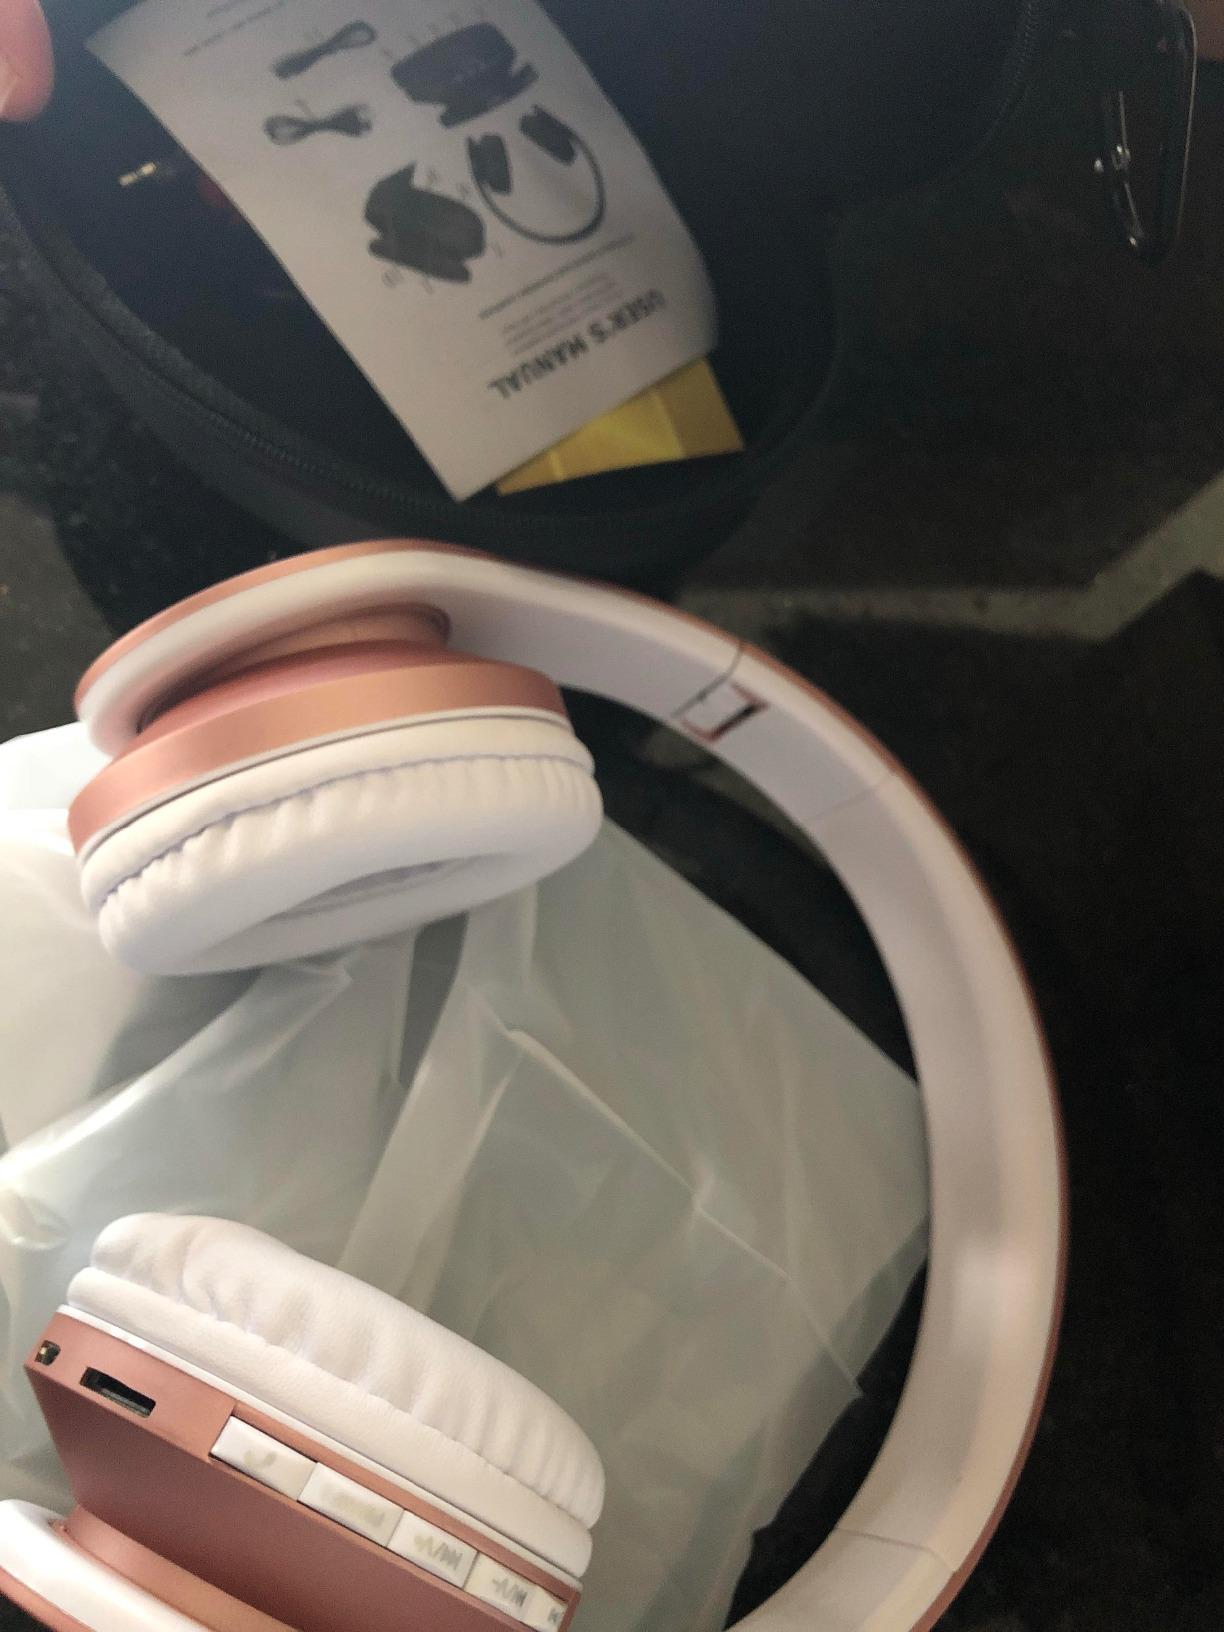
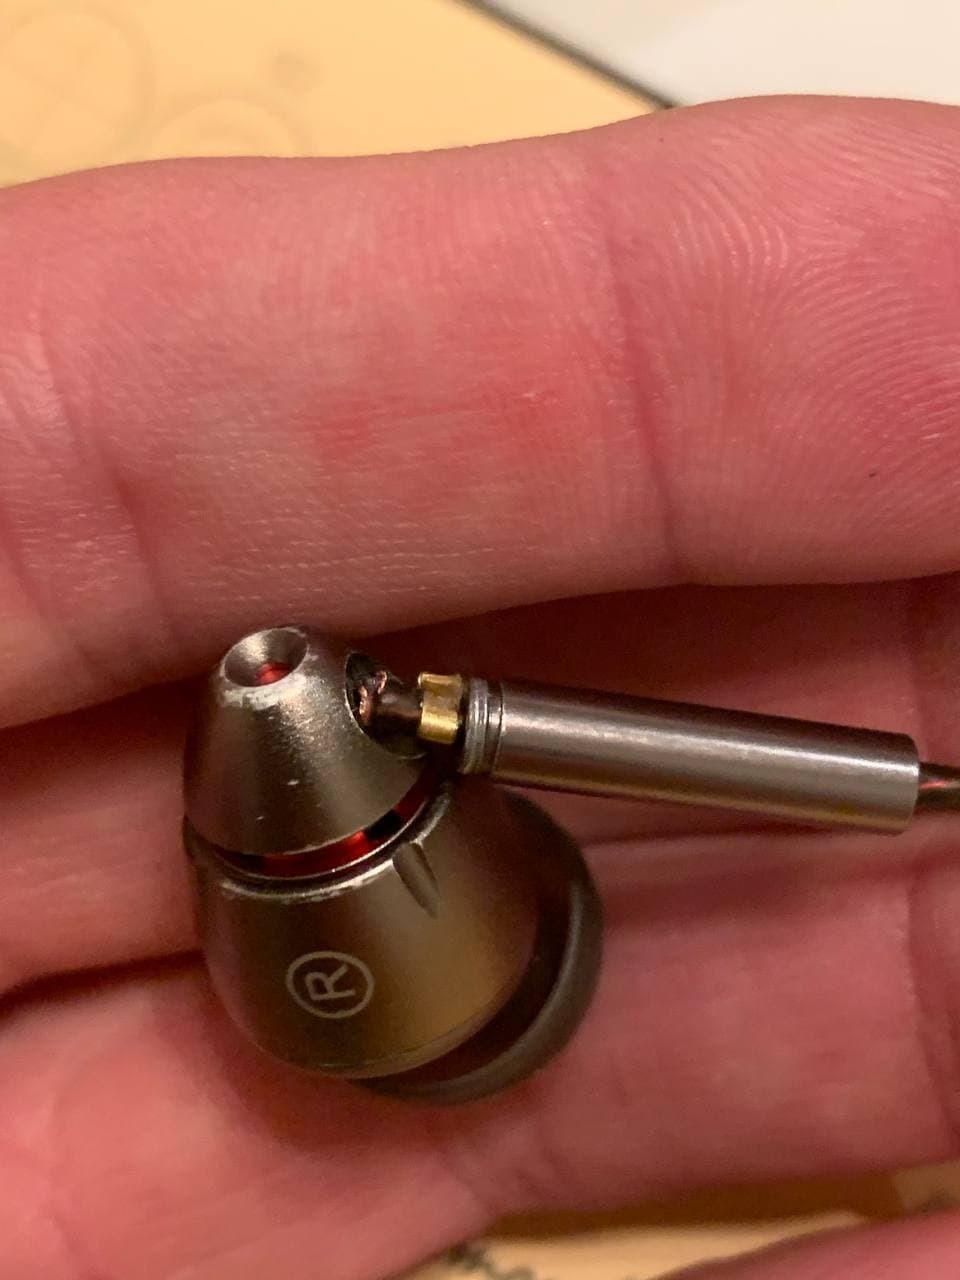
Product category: headphones
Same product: no